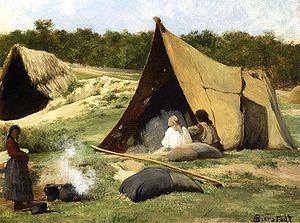
Le Village indien est une nouvelle de jeunesse d'Ernest Hemingway, publiée pour la première fois en 1924 dans la revue littéraire Transatlantic Review fondée à Paris par Ford Madox Ford. La nouvelle a été reprise en 1925 à New York par les éditions Boni & Liveright, dans le recueil de nouvelles d'Hemingway intitulé In Our Time.